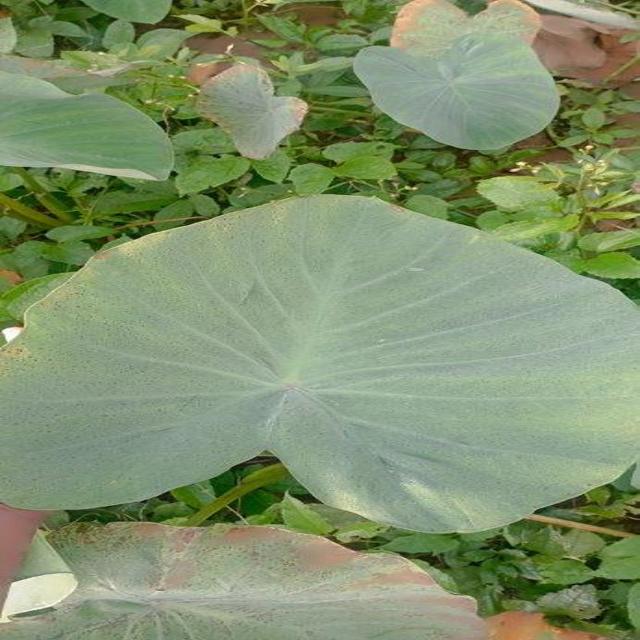
Label: Early_Blight